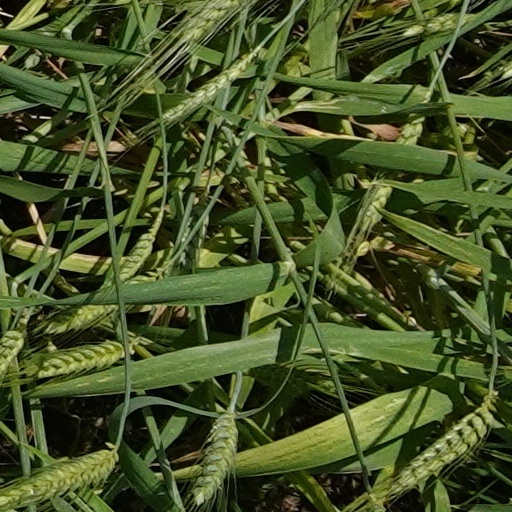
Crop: wheat